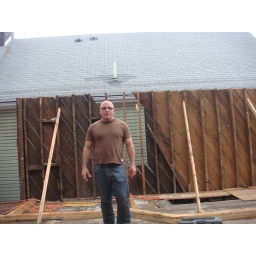
Standing in the presumtive kitchen of the snd floor apt